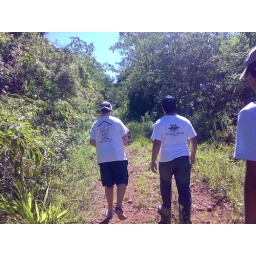
Going back on top of the mountain where we just visited houses downthere in Alicia Alta,border place of Brasil